Cammin Casket

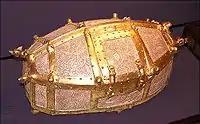
Copy of the Cammin casket in the Nationalmuseet in Copenhagen. More copies are in Kastalakyrkan in Kungälv, Göteborg City Museum and Bohusläns museum.

The Cammin Casket was made in southern Scandinavia around the year 1000 and decorated in the Mammen style. It held the relics of Cordula of Cologne. Until the Second World War, it was on display in the Cathedral of Saint John in Cammin in Western Pomerania (now Konkatedra św. Jana Chrzciciela in Kamień Pomorski in north-western Poland). The box disappeared during the war, when the church's interior was almost completely destroyed by fire. Several copies survive.